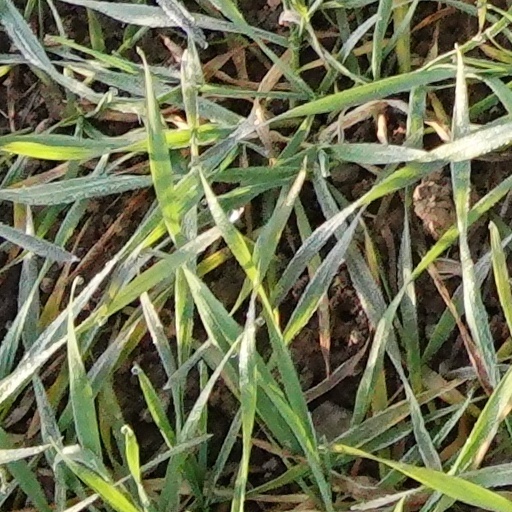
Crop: wheat